Letter from Iddin-Sin to Zinu

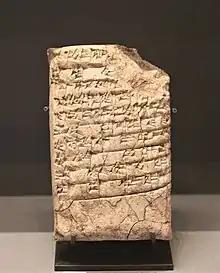
A letter from the Babylonian king Hammurabi to Iddin-Sin's father Shamash-hazir

Iddin-Sin's letter was written in the Old Babylonian Empire in the 18th century BC around the time of Hammurabi's reign ( 1792–1750 BC). Iddin-Sin and his mother were members of the upper class in the city of Larsa as the son and wife, respectively, of Shamash-hazir, a high official in the city's administration under Hammurabi.